General Electric GE36

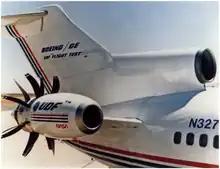
The GE36 UDF demonstrator installed on the Boeing 727 testbed in 1986.

A General Electric F404 military turbofan on loan from the American government was used as the basis for the GE36 prototype. The F404 mixed exhaust stream discharged through a turbine which drove two contra-rotating stages of fans. Although the demonstrator engines had 8x8 and 10x8 fan blade configurations, the most efficient setup that was tested had a 12x10 blade configuration. The scimitar shape of the fan rotor blades could operate at high velocities to match turbojet or turbofan speeds, allowing the engine to power the proposed Boeing 7J7 airliner at a Mach 0.83 cruise speed. The production blades for the MD-91/MD-92 versions of the engine were to be designed for Mach 0.78–0.80 cruise.